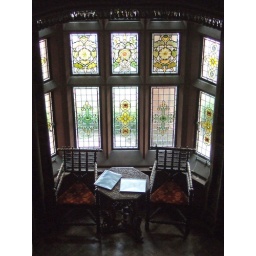
Stained glass window in the Grand Hall of Kinloch Castle, Rum.